Guy Kouemou

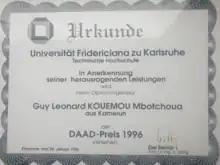

Dr. Guy Kouemou is involved in cultural associations with a focus on intercultural understanding. Thus, he is honorary board member and co-founder (2000) of the German-African cultural association MAMY-Afrika e.V. In his role as the king's representative of the Bangwa, he is also the contact person and representative of the Bangwa peoples in the matter of the handling or return of African art objects in close coordination with the Humboldt Forum in Berlin. Furthermore, Dr. Guy Leonard Kouemou is also working with Cameroonian and African works of art, and supports a sustainable manner of returning the pieces which were initially taken away during colonialism.